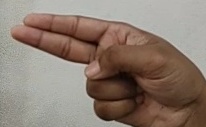
ASL sign: H